Besharam (1978 film)

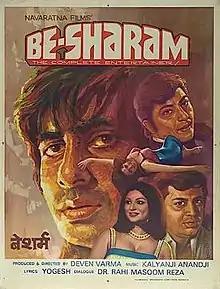
Poster

Besharam is a 1978 Hindi drama/thriller film produced and directed by veteran character actor Deven Verma. The film stars Amitabh Bachchan, Sharmila Tagore, Amjad Khan, A. K. Hangal, Iftekhar, Nirupa Roy and Deven Verma. The film's music was composed by Kalyanji Anandji. The movie was not a hit on release and fared poorly.